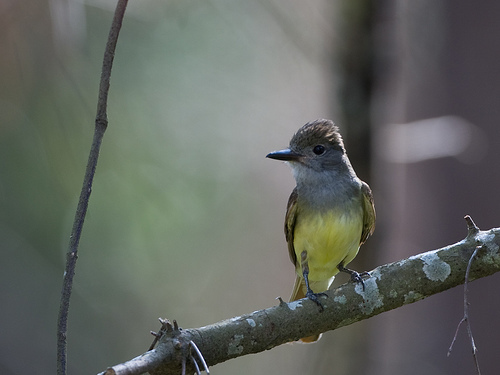
a bird with a gray throat that turns into yellow over the rest of its body.
a small bird with pointed beak, grey crown and throat.
the crown of the bird is grey with a yellow body and a thick black bill.
this bright yellow-belied bird has a long dark beak and grayish brown head that is proportional to its body.
a small bird with a small black bill and a yellow belly.
this gray bird has a light yellow belly and abdomen and its crown is gray and standing up.
this bird is yellow and gray in color, with a skinny beak.
this small bird has a yellow belly and a long beak
this bird is yellow, brown, and gray in color, with a black beak.
this bird has a tufted gray head, a soft yellow belly, and a gray throat.
Species: Great Crested Flycatcher